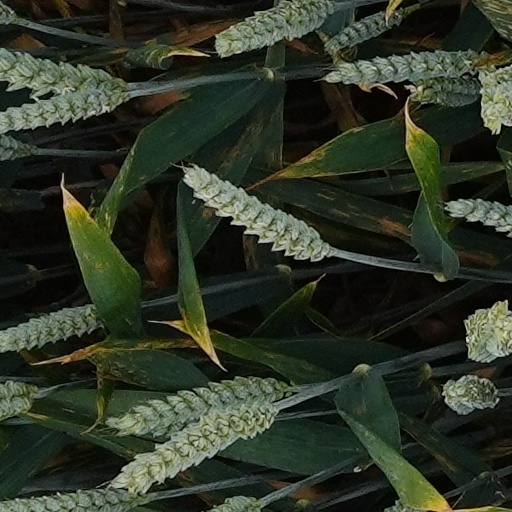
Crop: wheat